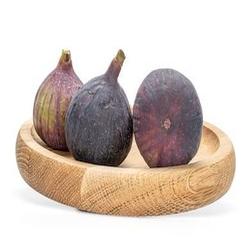
Label: Fig